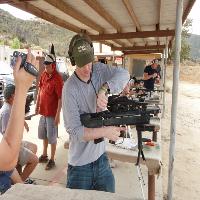
Weather: cloudy or overcast